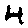
Label: 4